Confirmed Dead

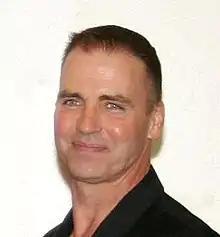
Fahey in 2004 without a beard

While casting the "freighter folk" – the nickname that "Lost"'s executive producers/writers/show runners Damon Lindelof and Carlton Cuse use to refer to Daniel, Charlotte, Miles and Frank – fake names, occupations and scenes were temporarily assigned, to limit the leak of spoilers. After seeing Ken Leung guest star on HBO's "The Sopranos" in April 2007, Lindelof and Cuse wrote the role of Miles specifically for him, although it was initially reported that Leung would be playing the part of "brilliant mathematician" "Russell". The name Miles Straume was simply chosen because the writer-producers thought that "it would be cool if his name sounded like 'maelstrom. Had he not taken the part, Lindelof and Cuse claim that Miles would have been scrapped and a new and very different character would have been written into the story instead. Leung, who was originally contracted as a recurring guest star, was quoted as saying that "Miles doesn't know how to be social, which is great, because I don't know how to be social." Costume designer Roland Sanchez wanted to base one of the freighter folk's clothing after that of Keith Richards, specifically a picture in which he wore a sleeveless vest, which he admired. Sanchez believed that Miles fitted the haggard look and bought an Armani Exchange jacket, cut off the sleeves and added a hood, and that this outfit helped Leung to develop Miles. Co-executive producer/writer Edward Kitsis had been pitching the name "Lapidus" for years, finally naming an unseen character in the fourteenth episode of the third season Rick Lapidus. Unsatisfied, Kitsis developed the character "Frank Lapidus, Helicopter Pilot". According to the show runners, recurring guest star Jeff Fahey "was the first and only choice for the role". They also commended his "intense eyes" and stated that "he has exactly the right sensibilities" for the part. Frank was not envisioned with a beard, however, the writer-producers allowed Fahey to keep it for the role. The writer-producers have said that Frank "never takes anything at face value [and is] a true conspiracy nut [who] has probably seen every episode of "The X-Files", [which will] pay off for him".